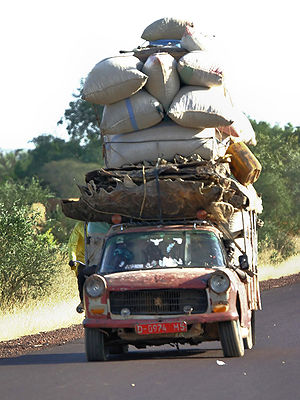
Bagage
bagagen kan ses på taget af bilen.
Bagage er samlingen af tasker, kufferter og andre beholdere, som indeholder en rejsendes artikler.